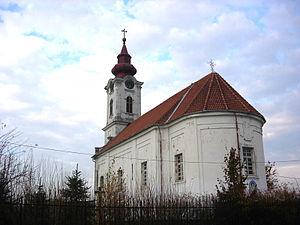
Stanišić est une localité de Serbie située dans la province autonome de Voïvodine et sur le territoire de la Ville de Sombor, district de Bačka occidentale. Au recensement de 2011, elle comptait 3 971 habitants.